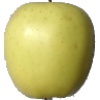
Label: Apple Golden 2